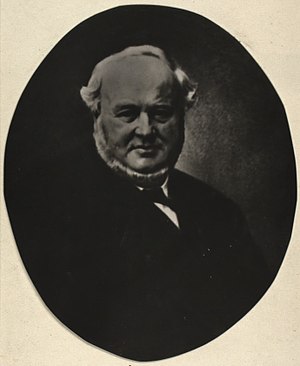
Frits Juel-Brockdorff
Frits Juel-Brockdorff
"Frederik ""Frits"" Carl Wilhelm Niels Adolf Krabbe lensbaron Juel-Brockdorff var en dansk lensbesidder, bror til Christian Juel-Brockdorff og far til Carl Juel-Brockdorff.